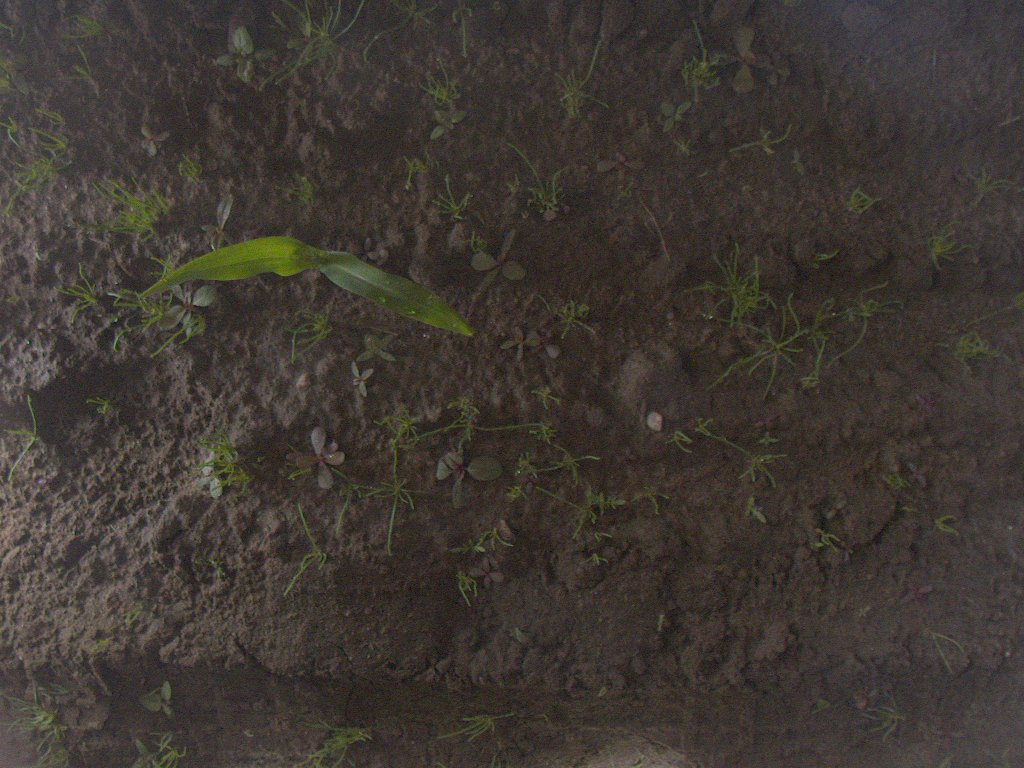
Crop: maize
Objects: maize, stem_maize